Johan Throne Holst

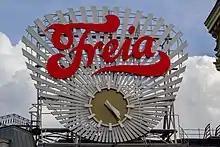
Freia clock at Egertorget square in Oslo

Throne Holst was born in Trondheim, Norway. He was the son of Johan Martinus Brodtkorb Holst (1829–1913) and Josefa Gørvell (1835–1913).